Basking shark

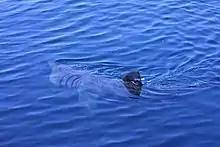
Basking shark filter feeding

The basking shark is a ram feeder, filtering zooplankton, very small fish, and invertebrates from the water with its gill rakers by swimming forwards with its mouth open. A basking shark has been calculated to filter up to of water per hour swimming at an observed speed of . Basking sharks are not indiscriminate feeders on zooplankton. Samples taken in the presence of feeding individuals recorded zooplankton densities 75% higher than adjacent non-feeding areas. Basking sharks feed preferentially in zooplankton patches dominated by small planktonic crustaceans called calanoid copepods (on average 1,700 individuals per cubic metre of water). They will also feed on copepods of the genera "Pseudocalanus" and "Oithona". Basking sharks sometimes congregate in groups of up to 1,400 spotted along the northeastern U.S. Samples taken near feeding sharks contained 2.5 times as many "Calanus helgolandicus" individuals per cubic metre, which were also found to be 50% longer. Unlike the megamouth shark and whale shark, the basking shark relies only on the water it pushes through its gills by swimming; the megamouth shark and whale shark can suck or pump water through their gills.